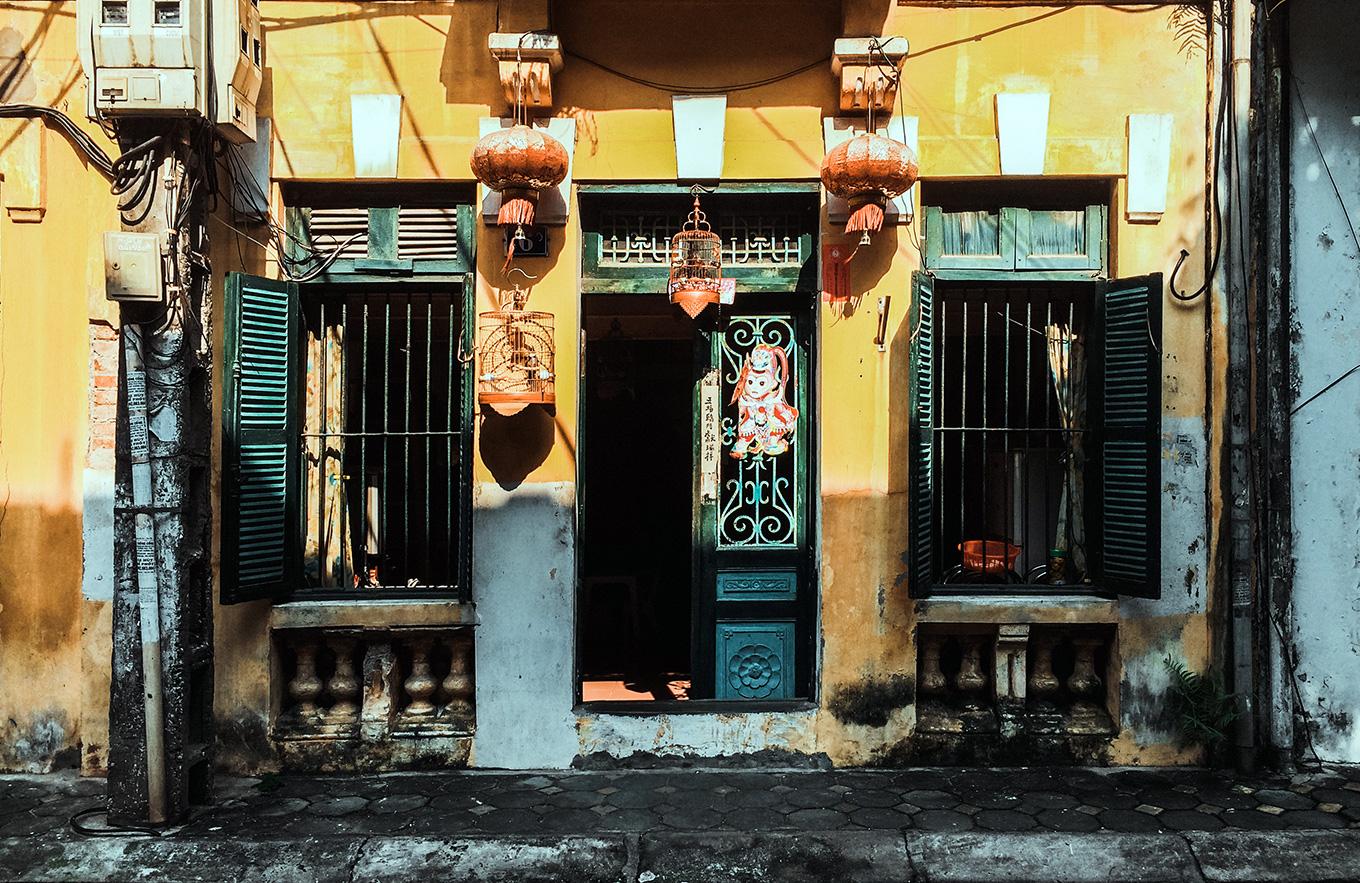
không có ai đang đứng sau cửa sổ